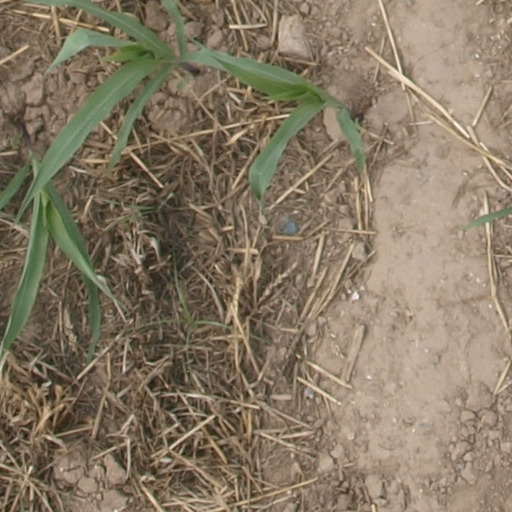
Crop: maize; corn